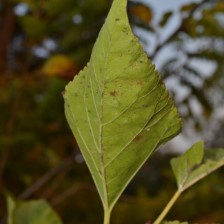
Variety: Kamphaengsaeng42